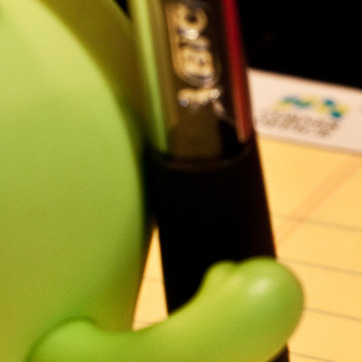
Material: plastic